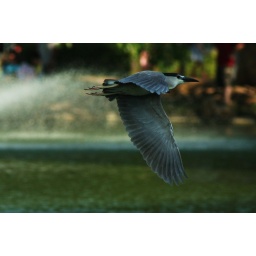
My first day with Tamron 200-400mm f/5.6 LD IF, shooting flying birds at NCHU lake in Taichung City, Taiwan